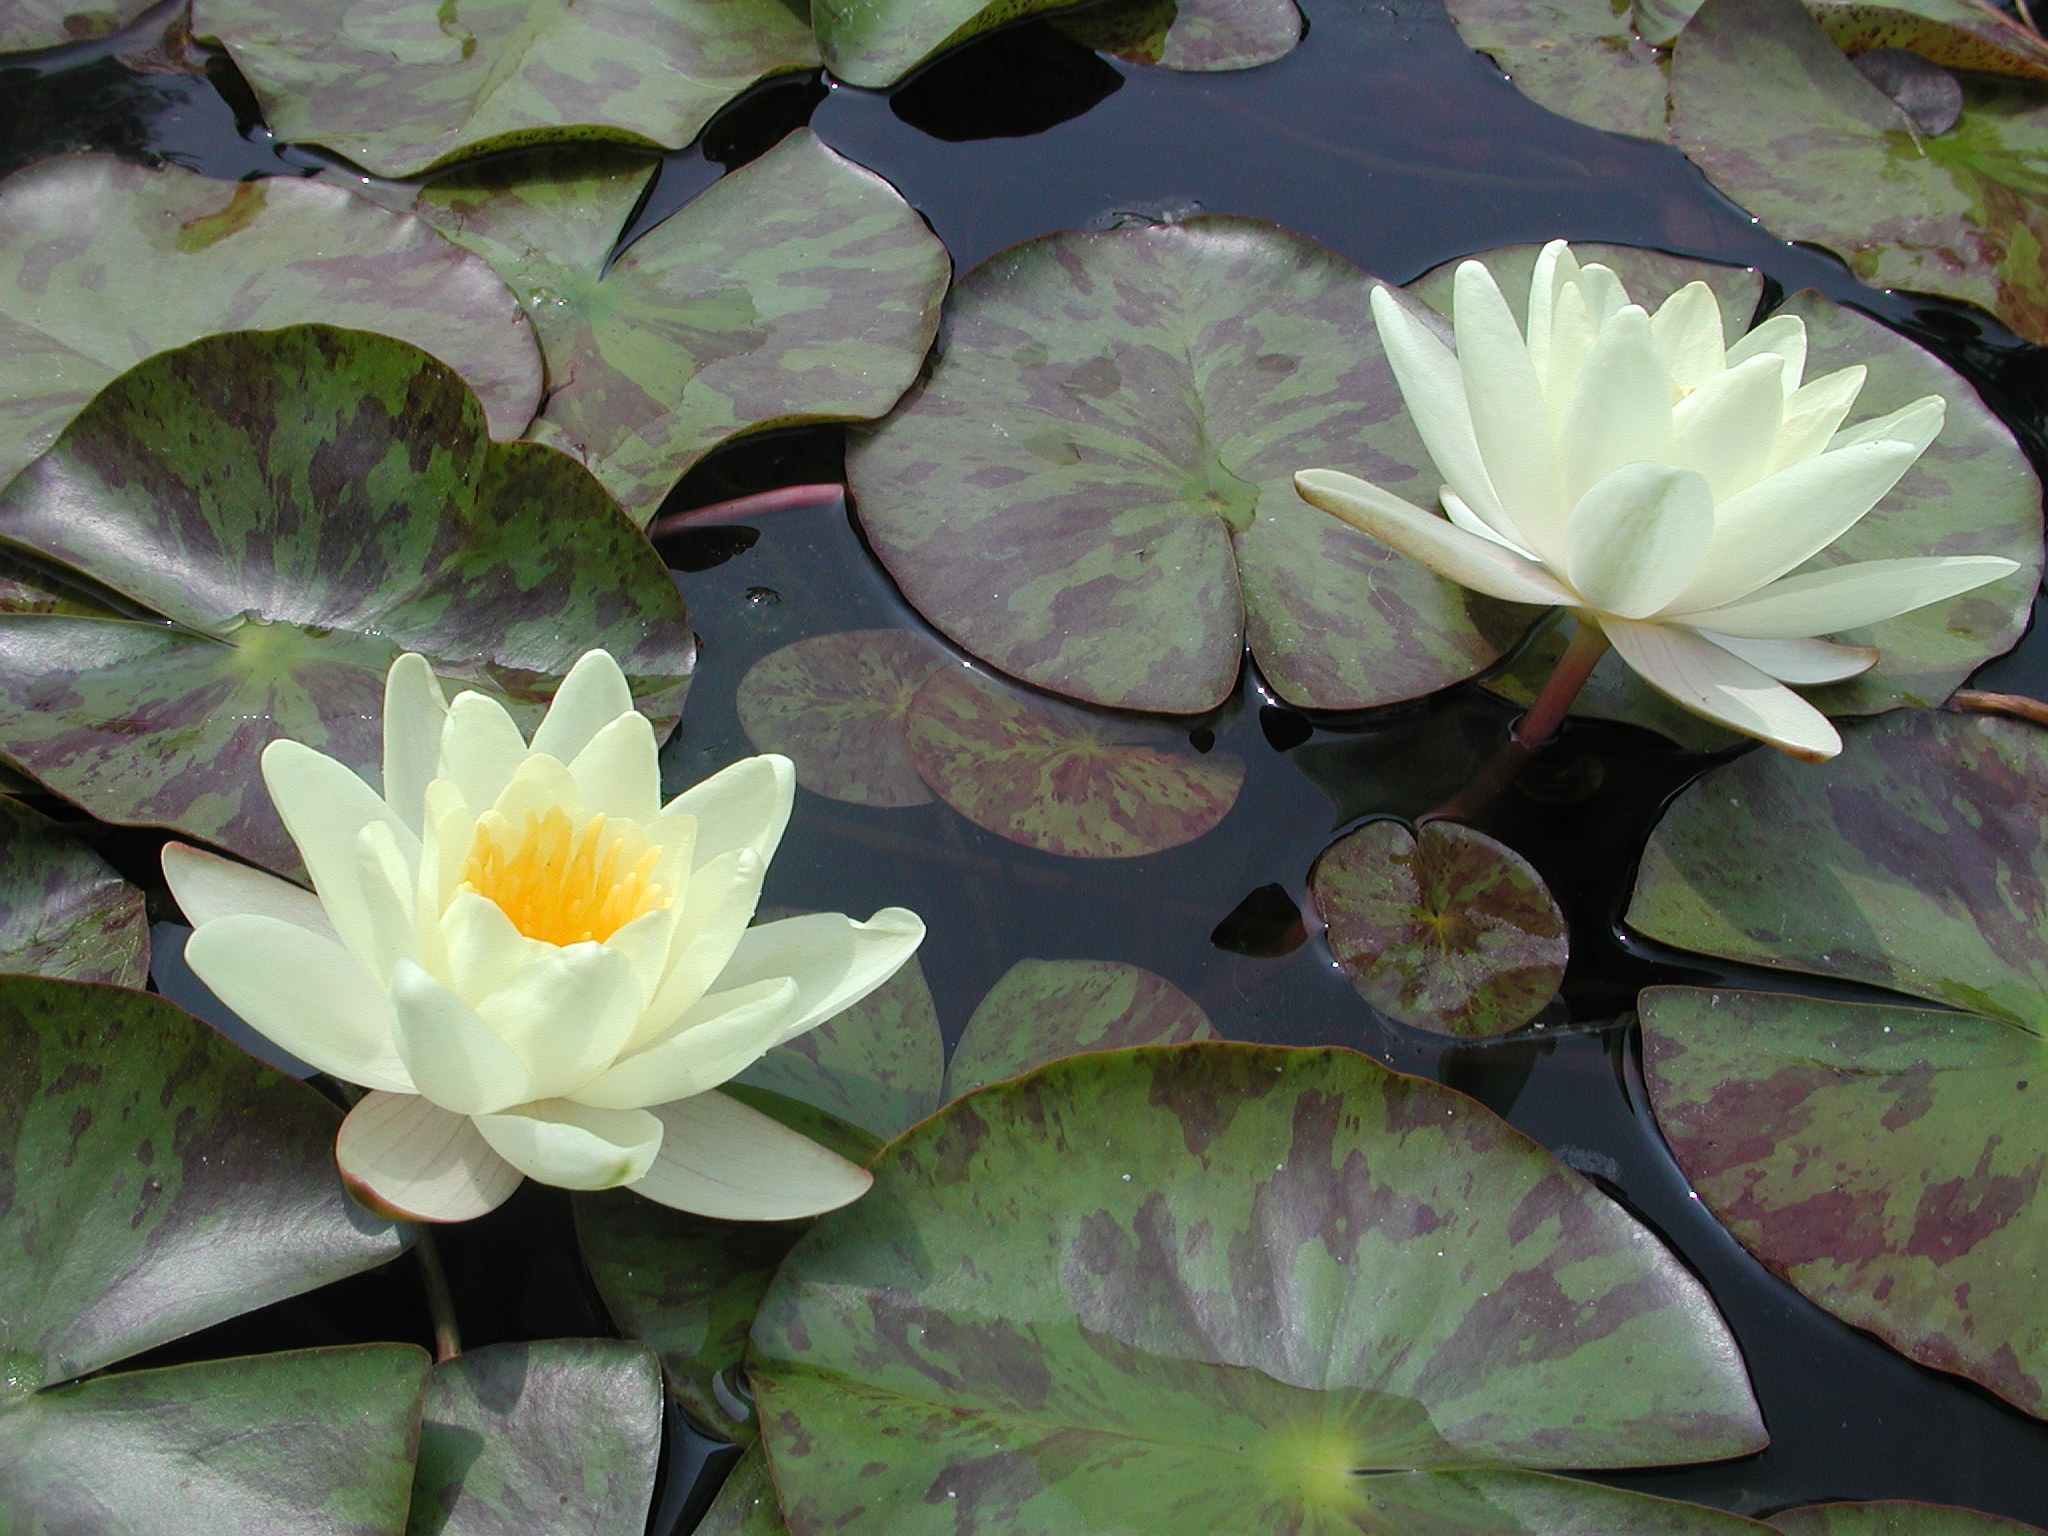
water, nature, blossom, plant, leaf, flower, petal, pond, botany, blooming, aquatic, garden, sacred lotus, aquatic plant, flora, zen, water lily, lily pad, lotus, lily, floristry, pad, flowering plant, land plant, lotus family